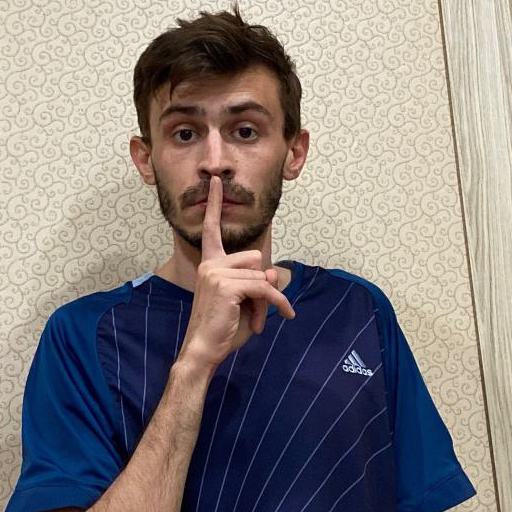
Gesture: mute